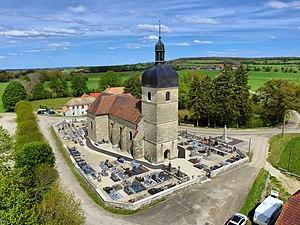
L'église Saint-Hippolyte de Durnes This building is indexed in the Base Mérimée, a database of architectural heritage maintained by the French Ministry of Culture,